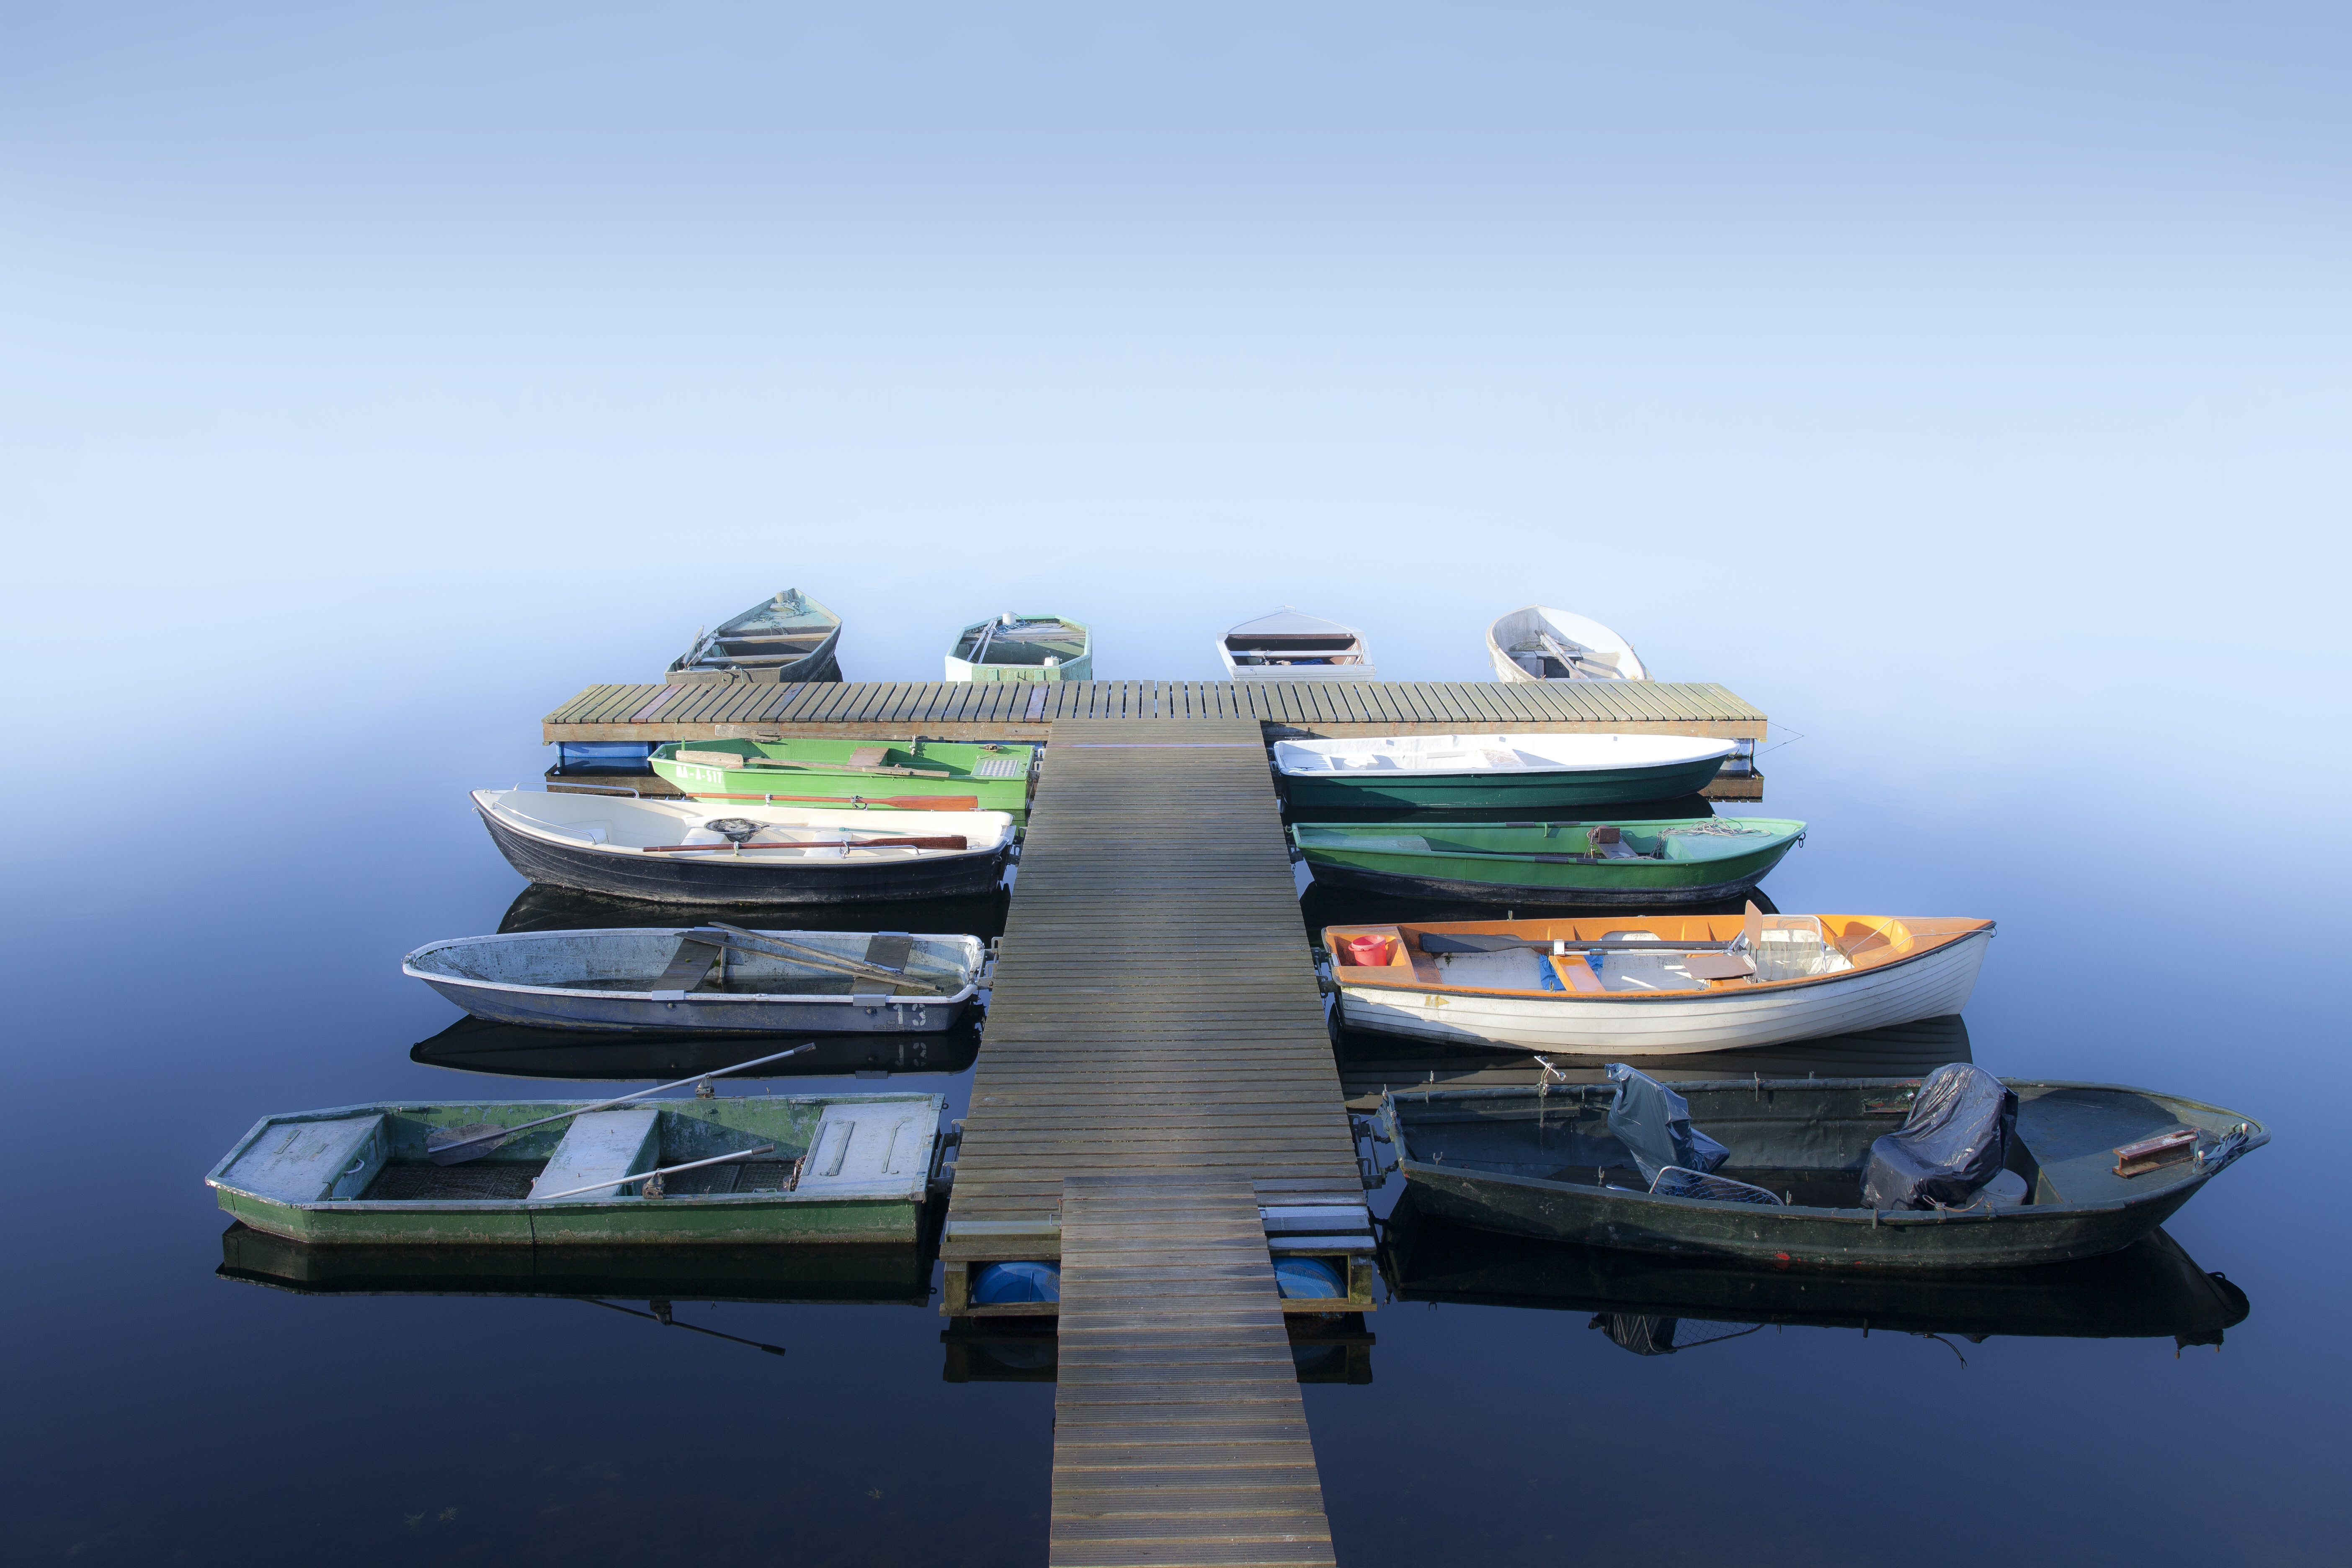
sea, water, boat, lake, ship, reflection, vehicle, yacht, fish, rowing boat, boating, boats, watercraft, silent, ecosystem, passenger ship, luxury yacht, watercraft rowing